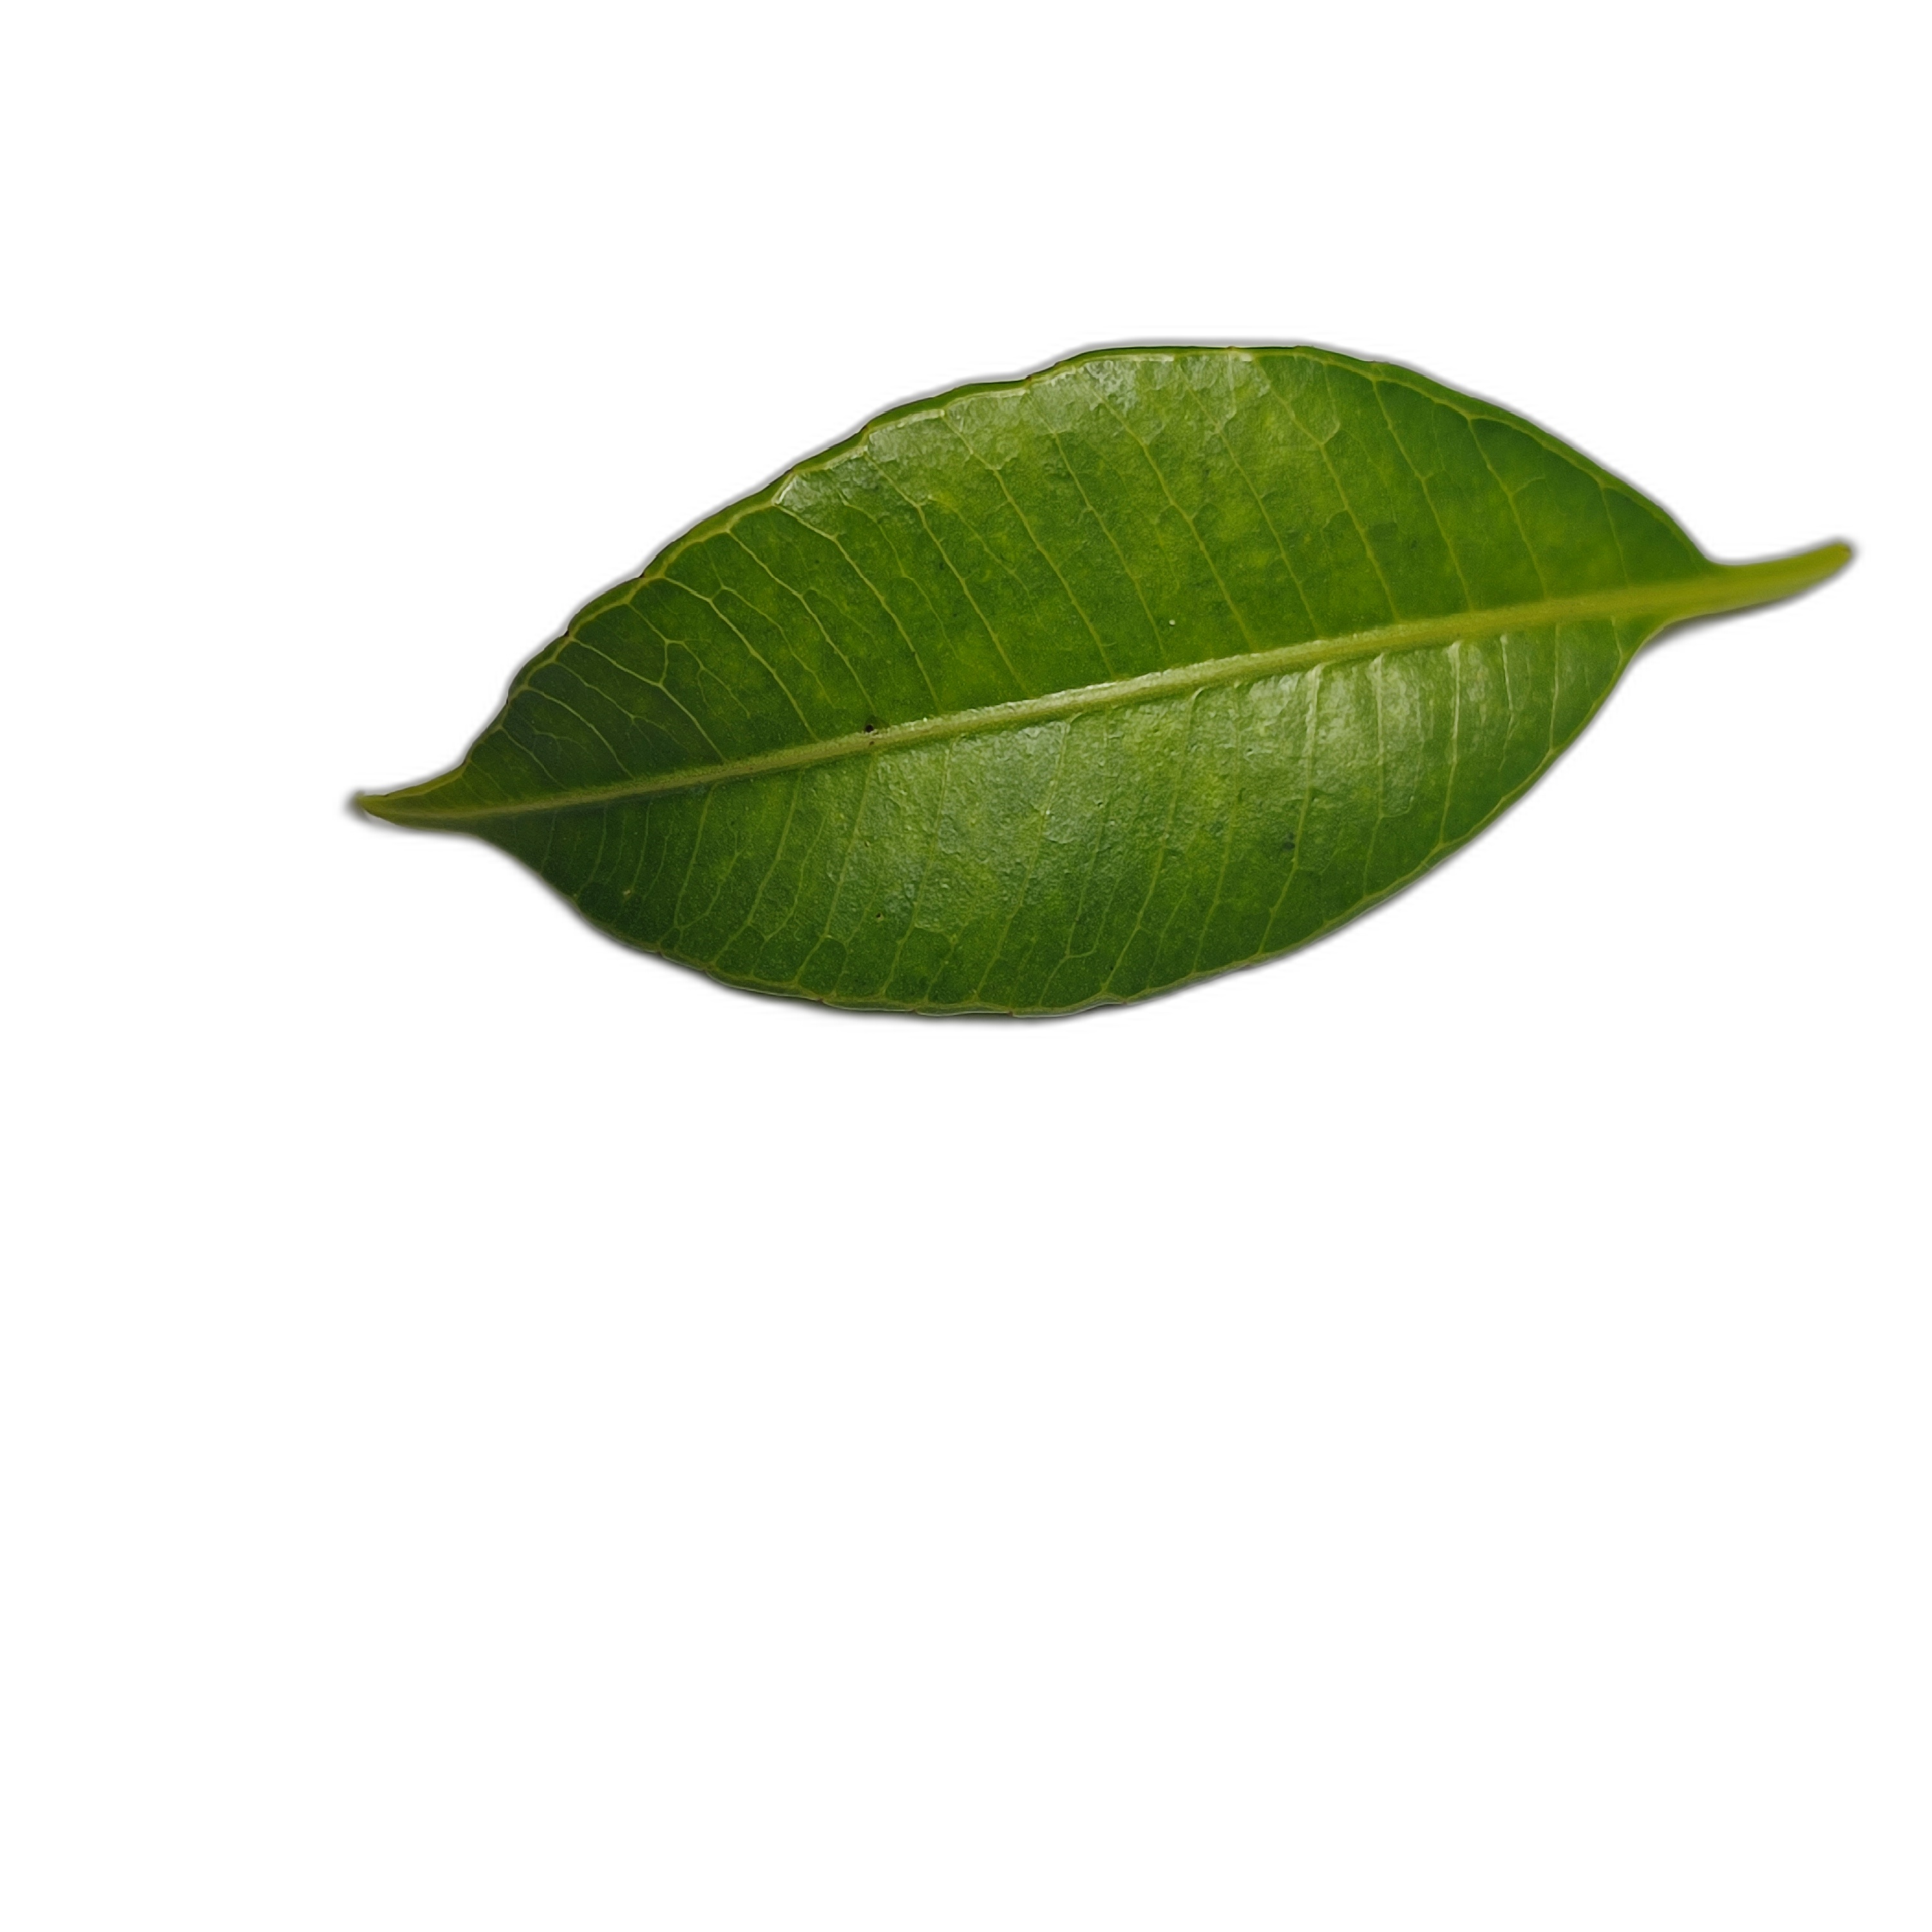
Label: healthy